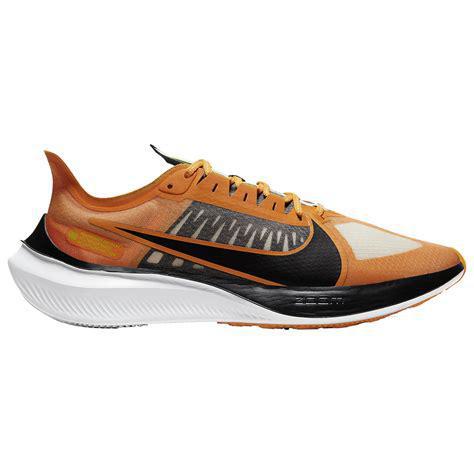
Brand: Nike
Model: Zoom Gravity